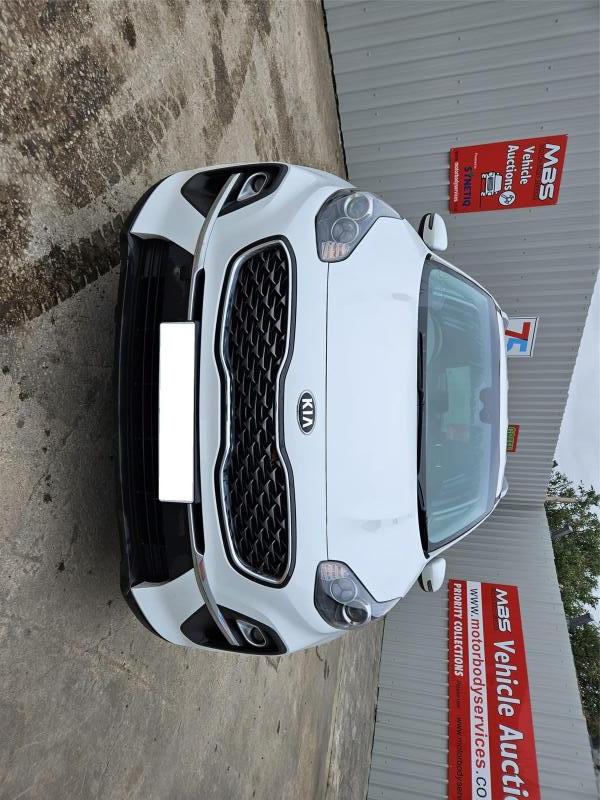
Aucun dommage détecté.
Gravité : aucun